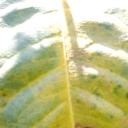
Label: Cerscospora